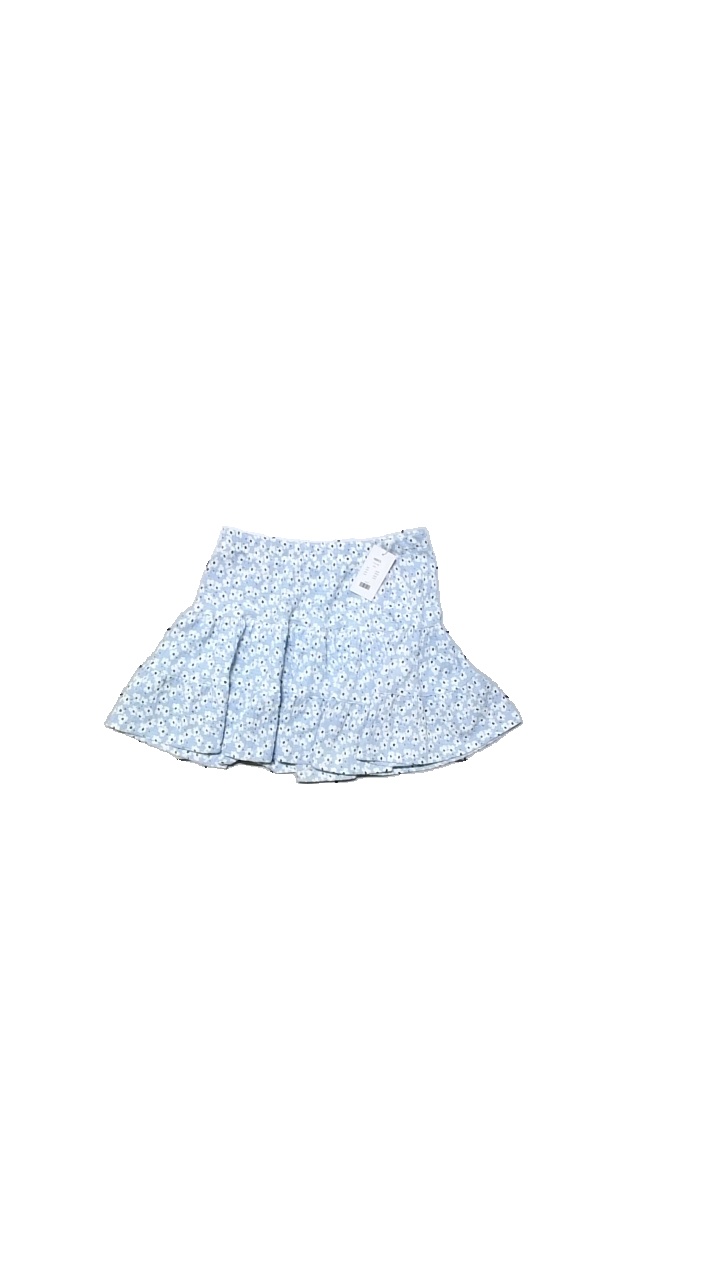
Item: Skirt (Children)
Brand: Lager 157
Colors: Blue, White, Multicolor
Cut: Regular
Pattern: Floral print
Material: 99%polyester,1%Elastan
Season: Summer
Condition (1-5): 5
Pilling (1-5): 5
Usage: Reuse
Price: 50-100